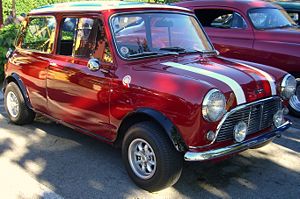
Austin (bilmærke) / Historie / Austin før sammenlægningen
1963 Austin Mini
Austin var en britisk bilfabrikant, grundlagt i 1905, firmaet blev lagt sammen med Morris i 1952, og blev dermed det førende i British Motor Company. Dette blev senere til British Leyland og Austin Rover før de igen skiftede navn til Rover Group. Herfefter begyndte udfasningen af mærket i 1987 og i 1989 var mærket helt forsvundet fra markedet. Navnet ejes nu af Nanjing Motor Corporation, som har planer om at genbruge navnet.